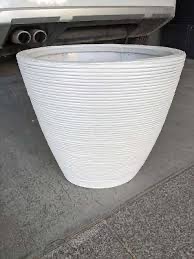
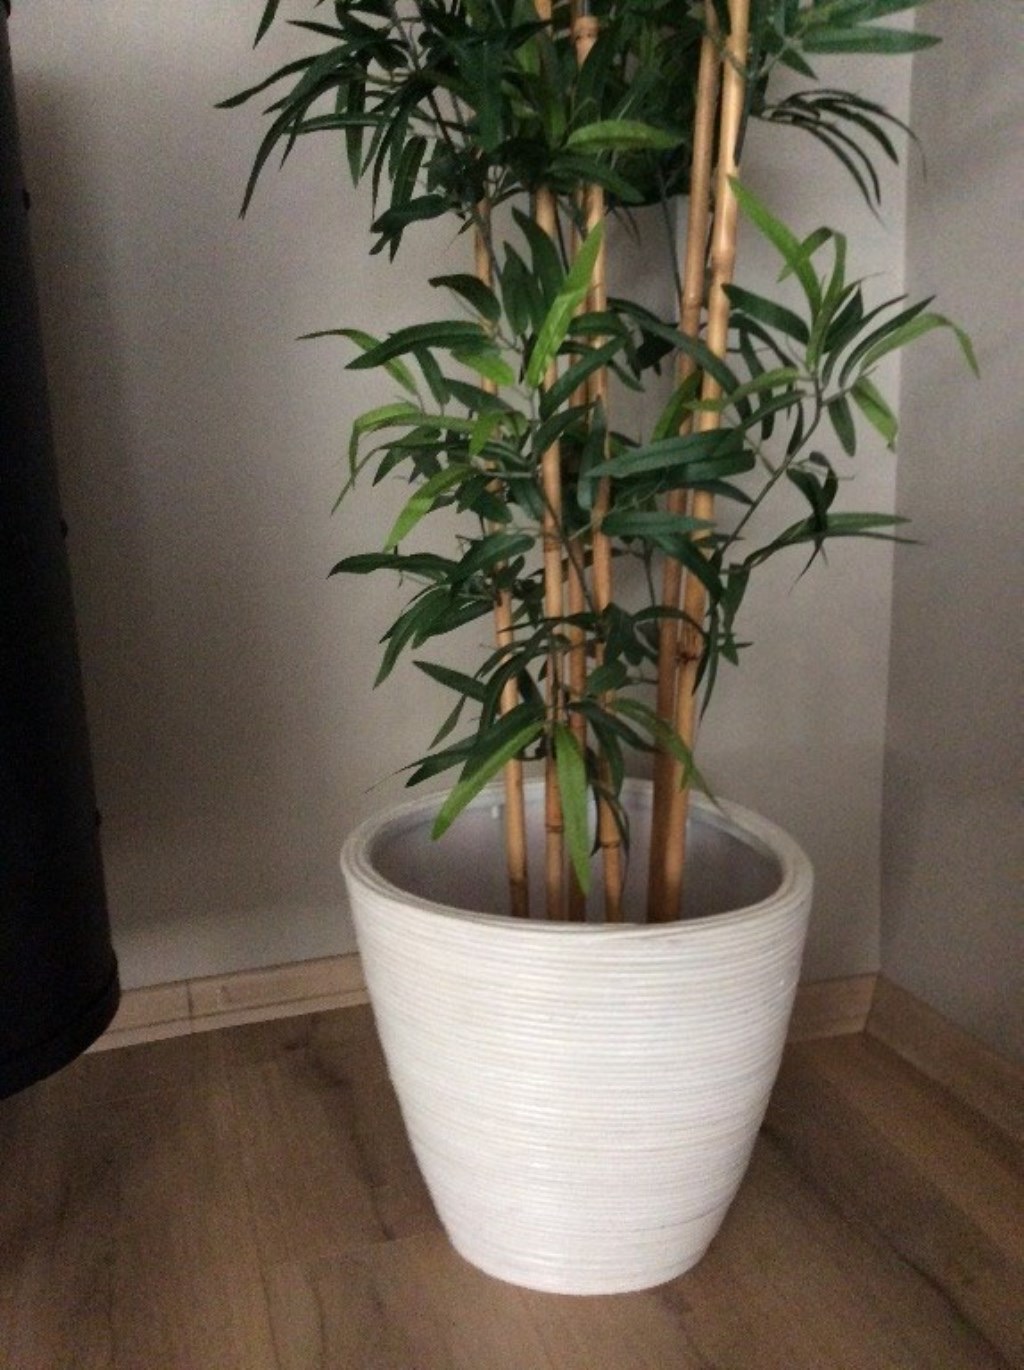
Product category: misc
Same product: yes